Tube Alloys

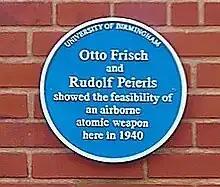
University of Birmingham, blue plaque commemorating the authors of the Frisch–Peierls memorandum at the "Poynting Physics Building".

Tube Alloys was the research and development programme authorised by the United Kingdom, with participation from Canada, to develop nuclear weapons during the Second World War. Starting before the Manhattan Project in the United States, the British efforts were kept classified, and as such had to be referred to by code even within the highest circles of government.